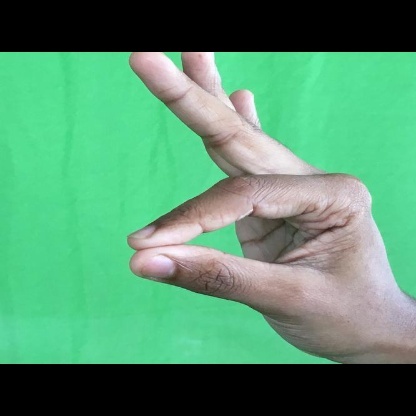
Mudra: Hamsasyam